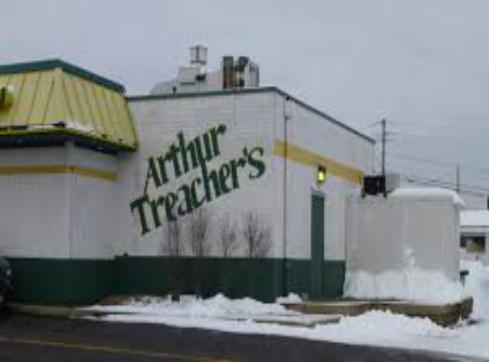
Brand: Arthur Treacher's Fish & Chips
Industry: Food